1963 Hazratbal Shrine theft

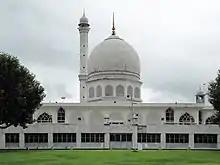
The Hazratbal Shrine in 2010

The relic was brought to Indian city of Bijapur in 1635 by Syed Abdullah Madani. It was then passed through his son Syed Hamid to a Kashmiri businessman named Nooruddin. In the late 17th century, the Mughal emperor Aurangzeb imprisoned Nooruddin and seized the relic, moving it to the Sufi tomb in Ajmer. Aurangzeb returned the relic in 1700 after Nooruddin had died. The relic was preserved by his descendants and kept in a place that later became the Hazratbal Shrine.